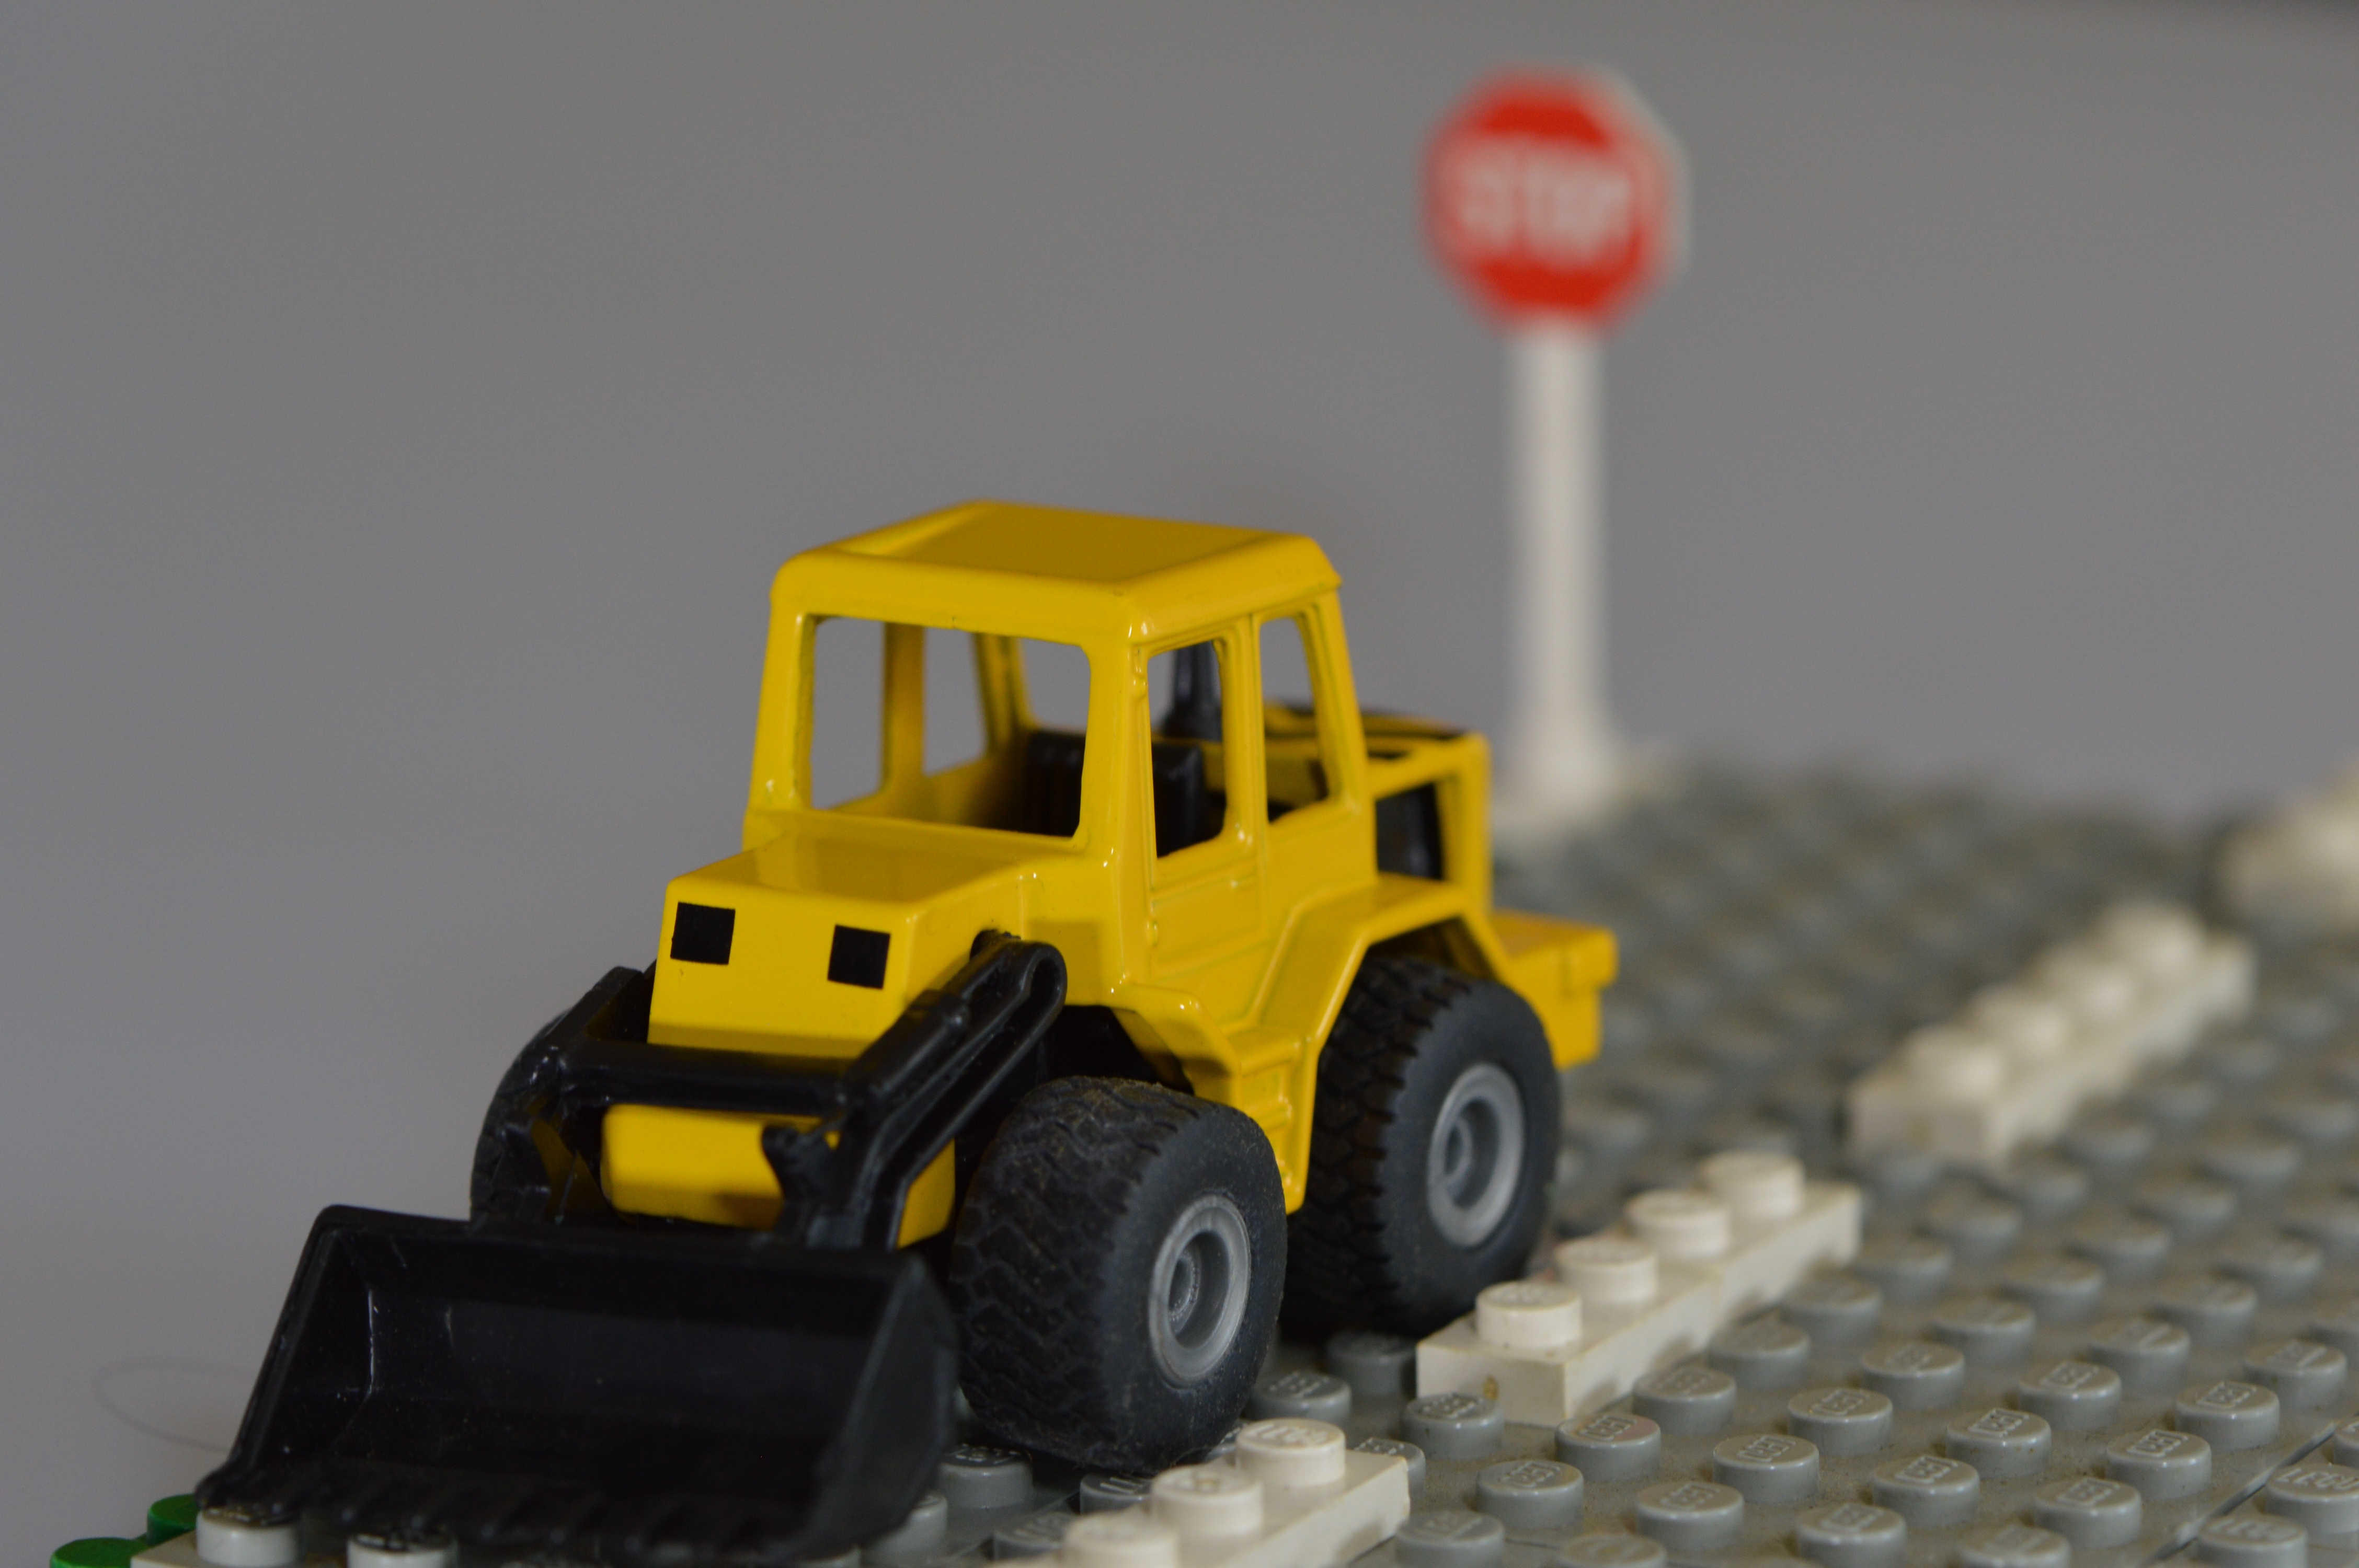
road, tractor, play, vehicle, colorful, toy, bulldozer, children, toys, lego, construction equipment, building blocks, land vehicle, light commercial vehicle